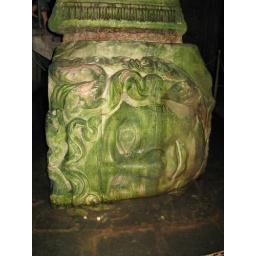
The base of a column in the Basilica Cistern